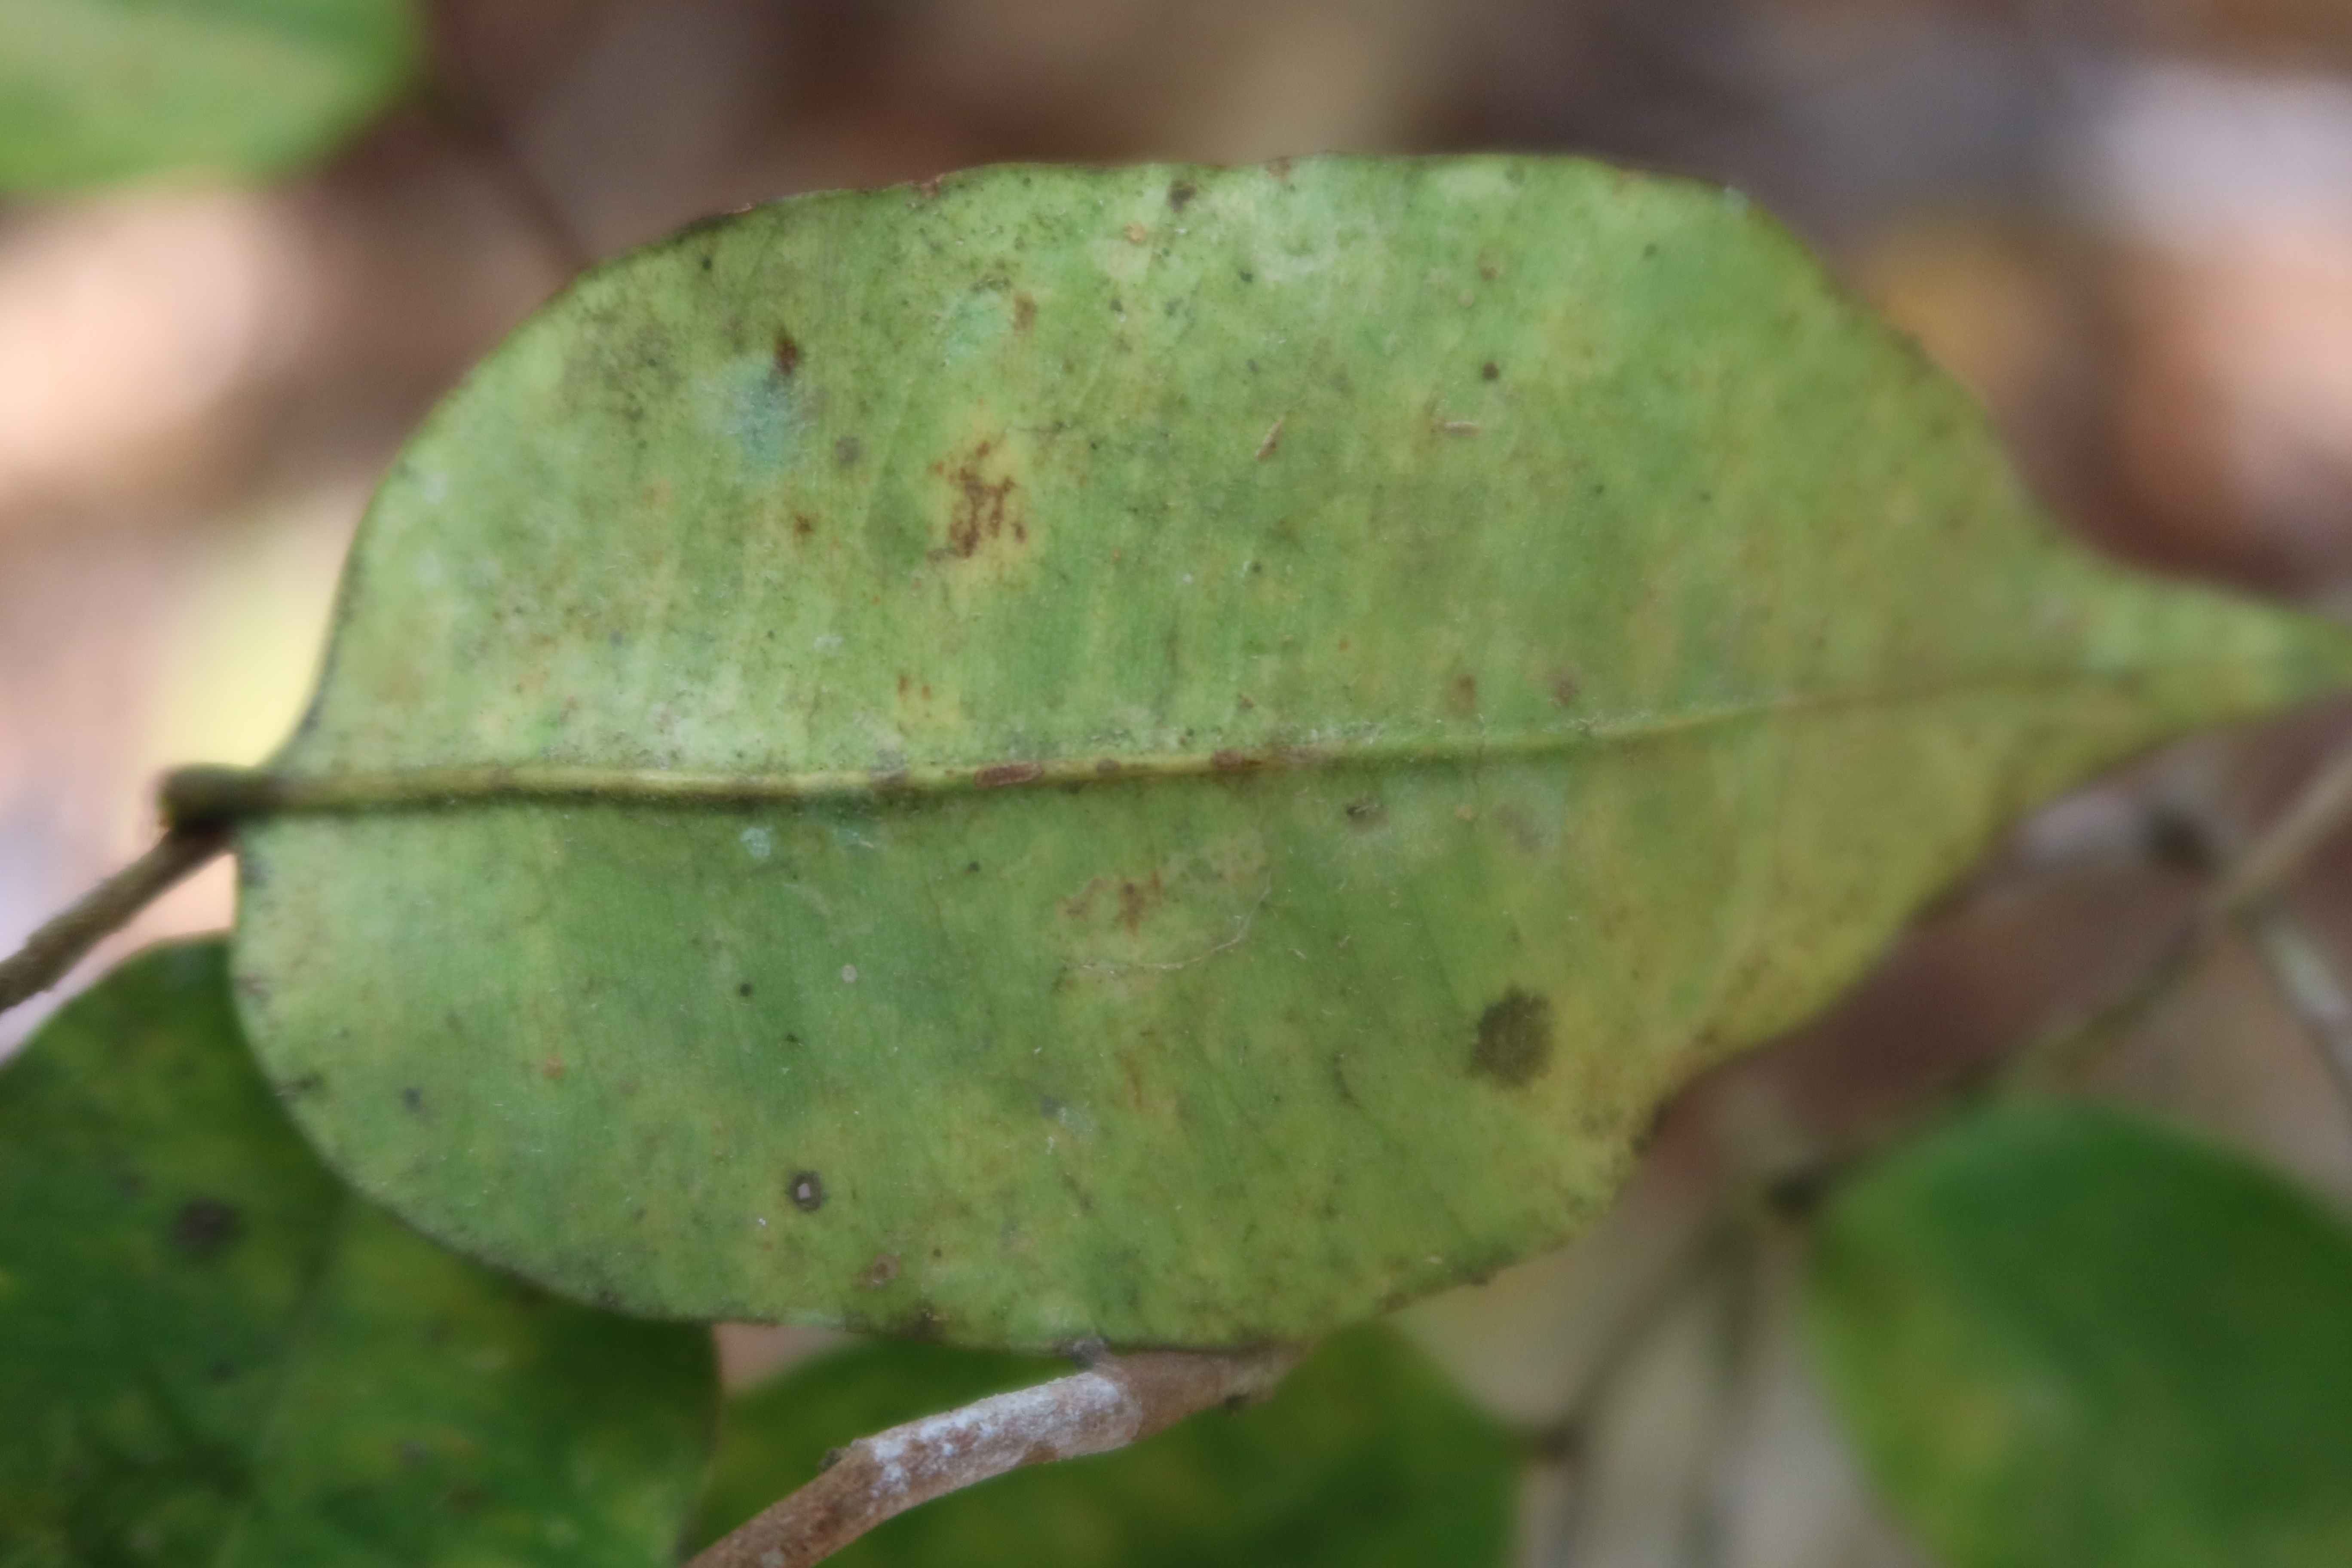
Label: Sooty mold